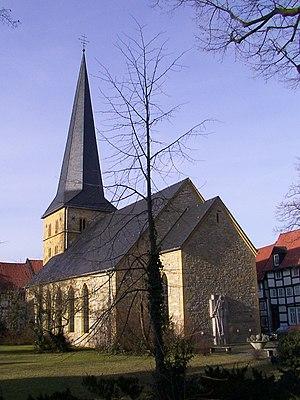
Gütersloh est une ville de Rhénanie-du-Nord-Westphalie de 98 406 habitants, située dans l'arrondissement de Gütersloh dans le district de Detmold et la province de Westphalie-Lippe.